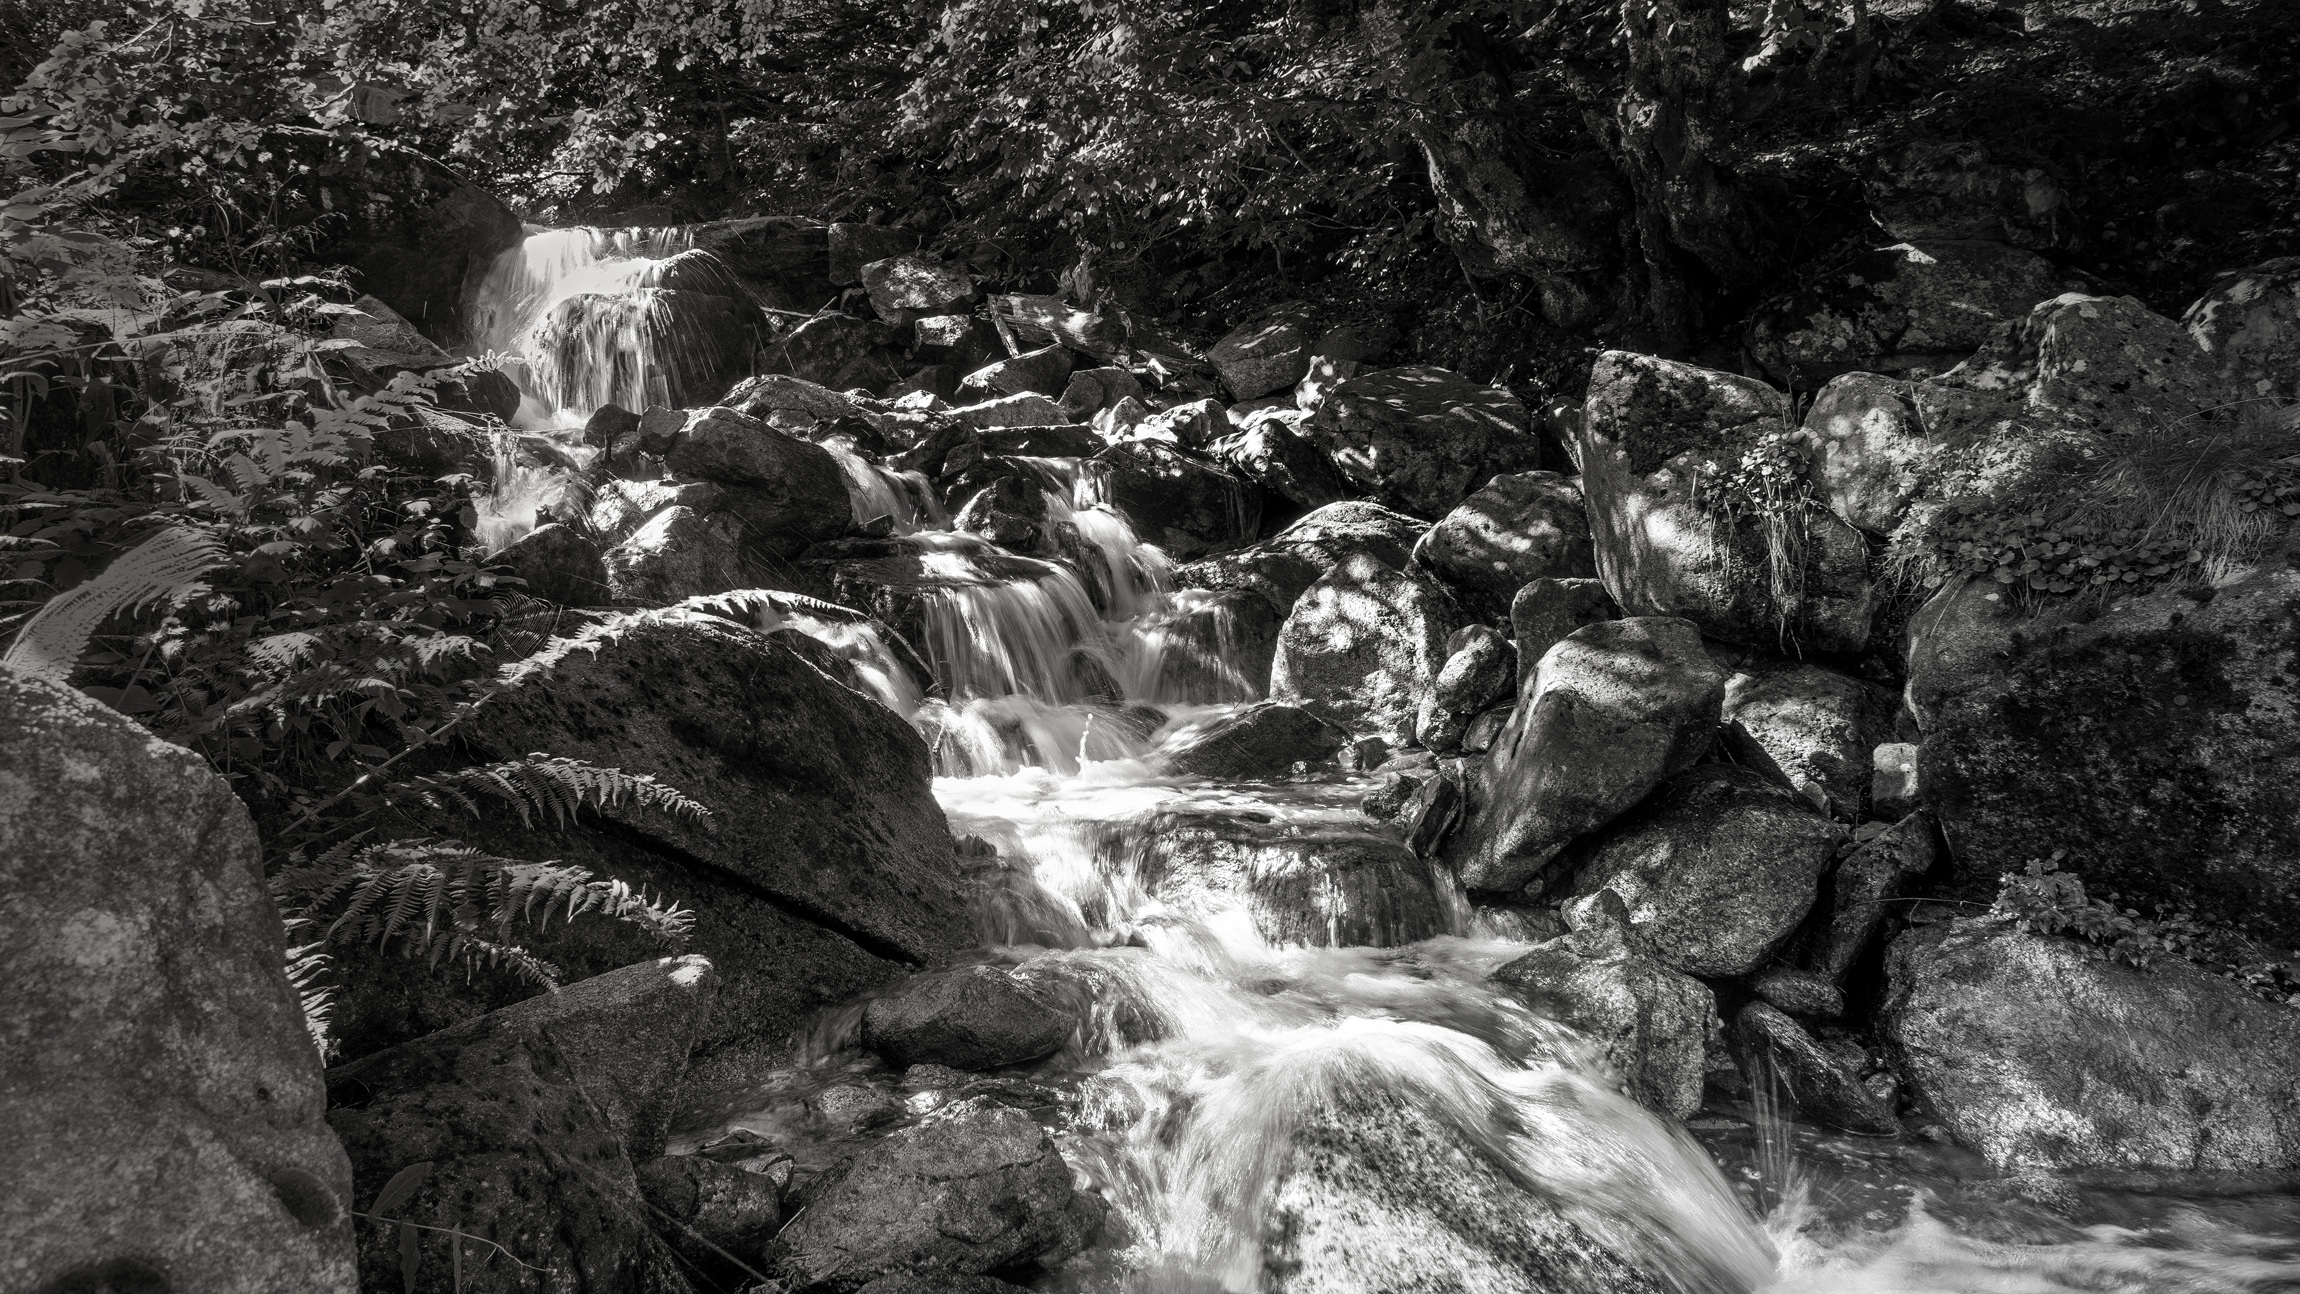
landscape, tree, water, nature, forest, rock, waterfall, creek, black and white, plant, photography, river, stream, flow, rapid, monochrome, body of water, stones, spain, geology, vegetation, rainforest, arroyo, bach, tributary, waters, water feature, watercourse, stream bed, monochrome photography, water resources